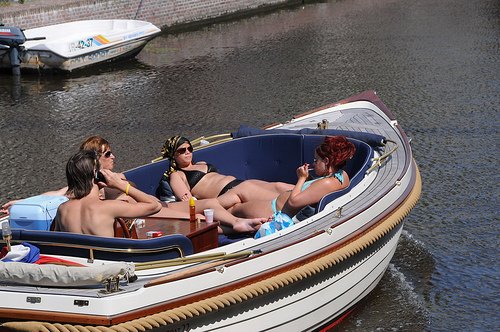
A group of people sit on a boat on the water.

Four young people  relaxing in a small boat going down the stream.

some people in a red white blue and black boat and water

Four people are lounging on a small boat on the water.